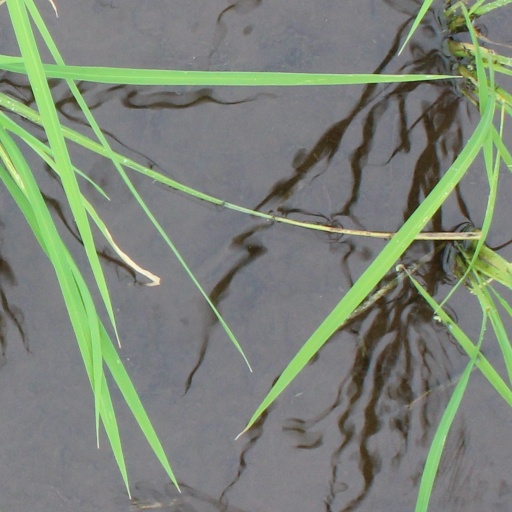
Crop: rice